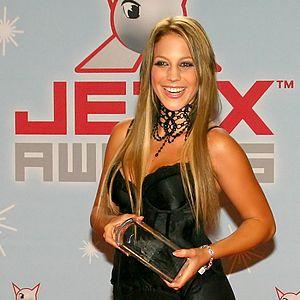
Christina Klein, dite LaFee, née le 9 décembre 1990 à Stolberg, est une chanteuse de pop/rock, auteure-compositrice-interprète, actrice et mannequin allemande.